The Heart of a Child (1920 film)

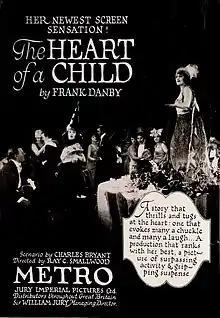

The Heart of a Child is a lost 1920 silent film drama directed by Ray Smallwood with Alla Nazimova as star. It was scripted by Charles Bryant, Nazimova's husband and co-star. Metro Pictures distributed.